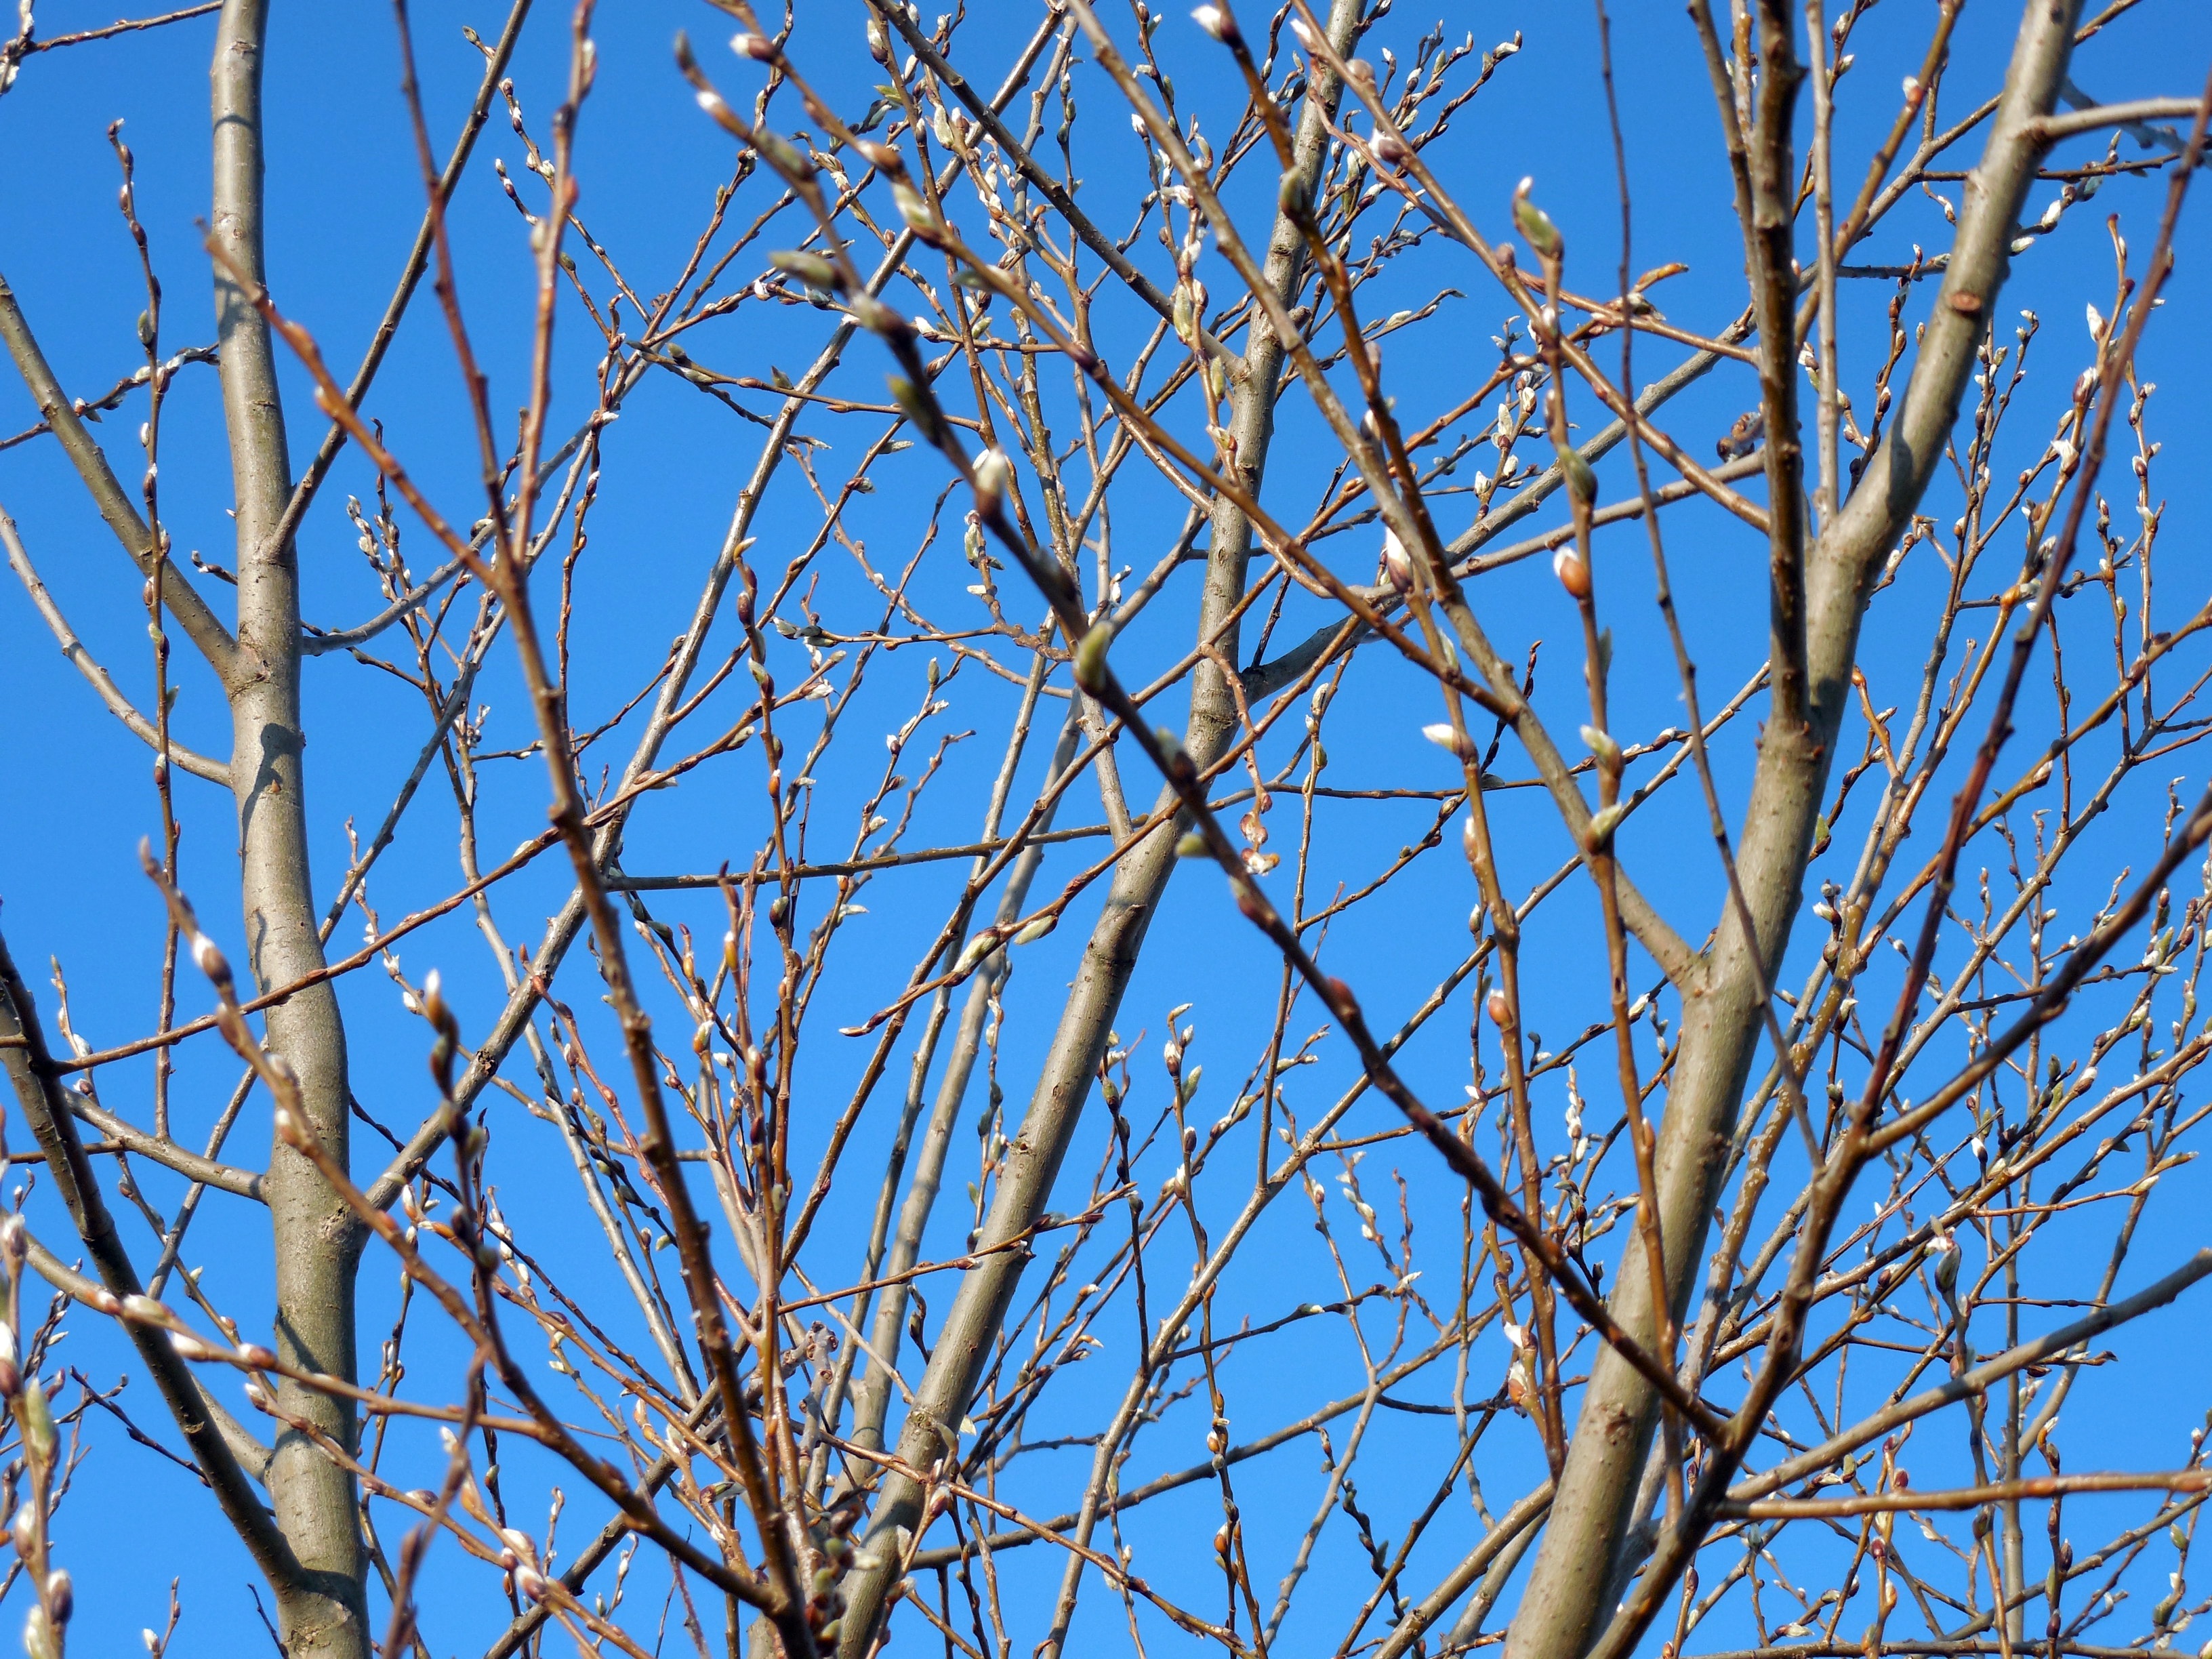
tree, nature, branch, winter, plant, sky, leaf, flower, frost, spring, close, season, twig, branches, freezing, spring awakening, fr hlingsanfang, grazing greenhouse, pussy willow, plant stem, woody plant